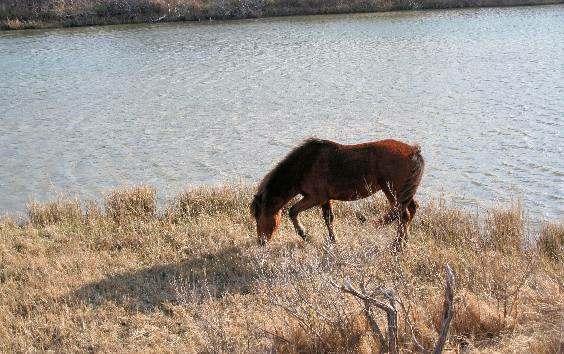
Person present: No